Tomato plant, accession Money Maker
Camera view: horizontal (90 deg, fisheye); turntable rotation: 330 degrees
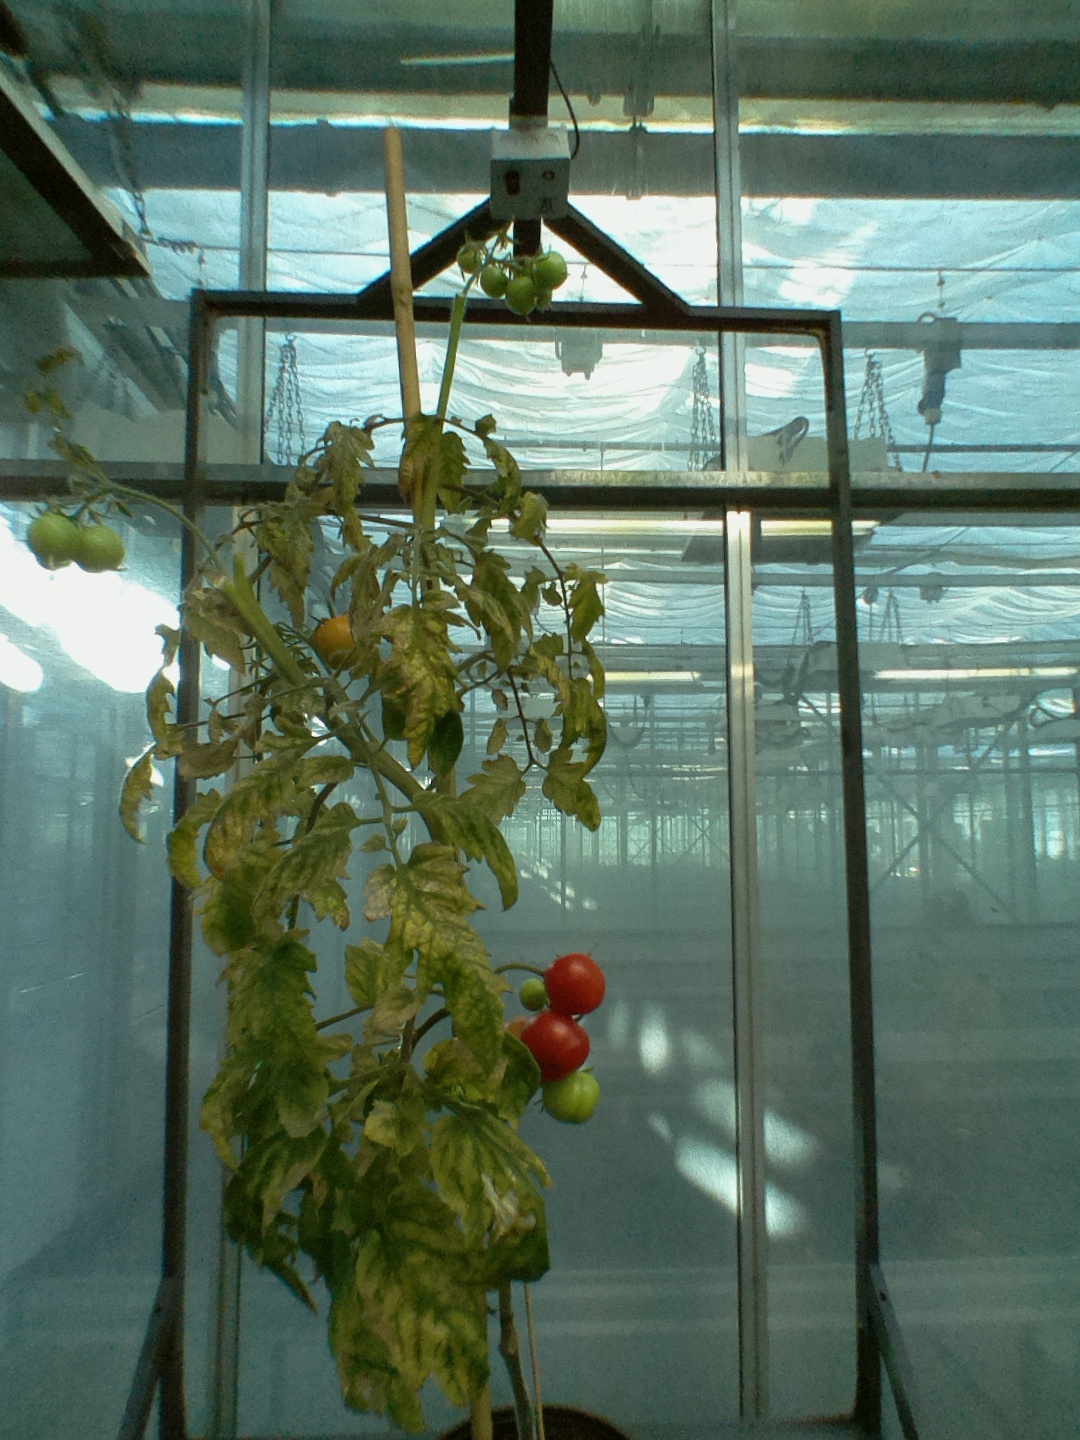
BBCH growth stage 83: 30%-40% of fruits show typical fully ripe color